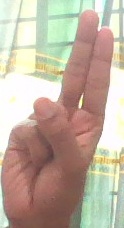
ASL sign: U